B5300 road

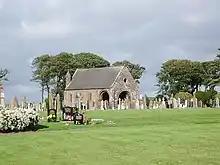
Maryport Cemetery and chapel. The B5300 runs right past the cemetery gates.

The B5300 continues south, following the shoreline of Allonby bay out of the village, past the side-road that leads to Hayton, and the caravan park at Blue Dial, and shortly passes by Milefortlet 21. These are the well-preserved remains of a Roman milefortlet, part of the coastal defences which extended beyond the western end of Hadrian's Wall. On the opposite side of the road from the milefortlet are the remains of medieval salt pans, which would have been used for salt production, once a major industry along the Solway coast.